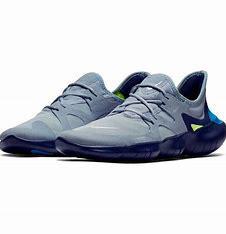
Brand: Nike
Model: Free RN 5